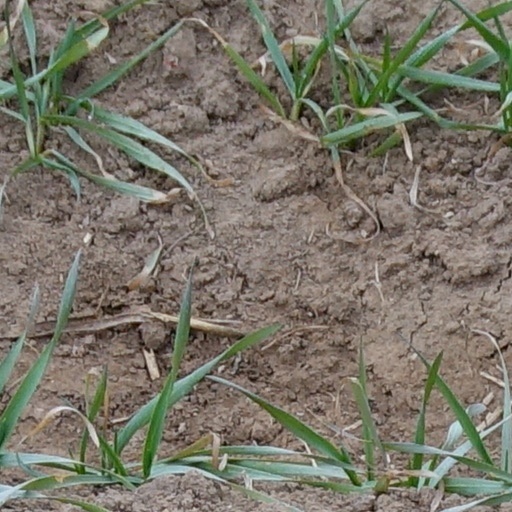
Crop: wheat